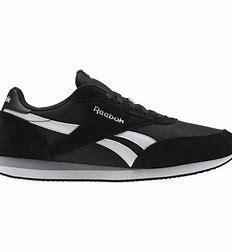
Brand: Reebok
Model: Royal Classic Jogger 2